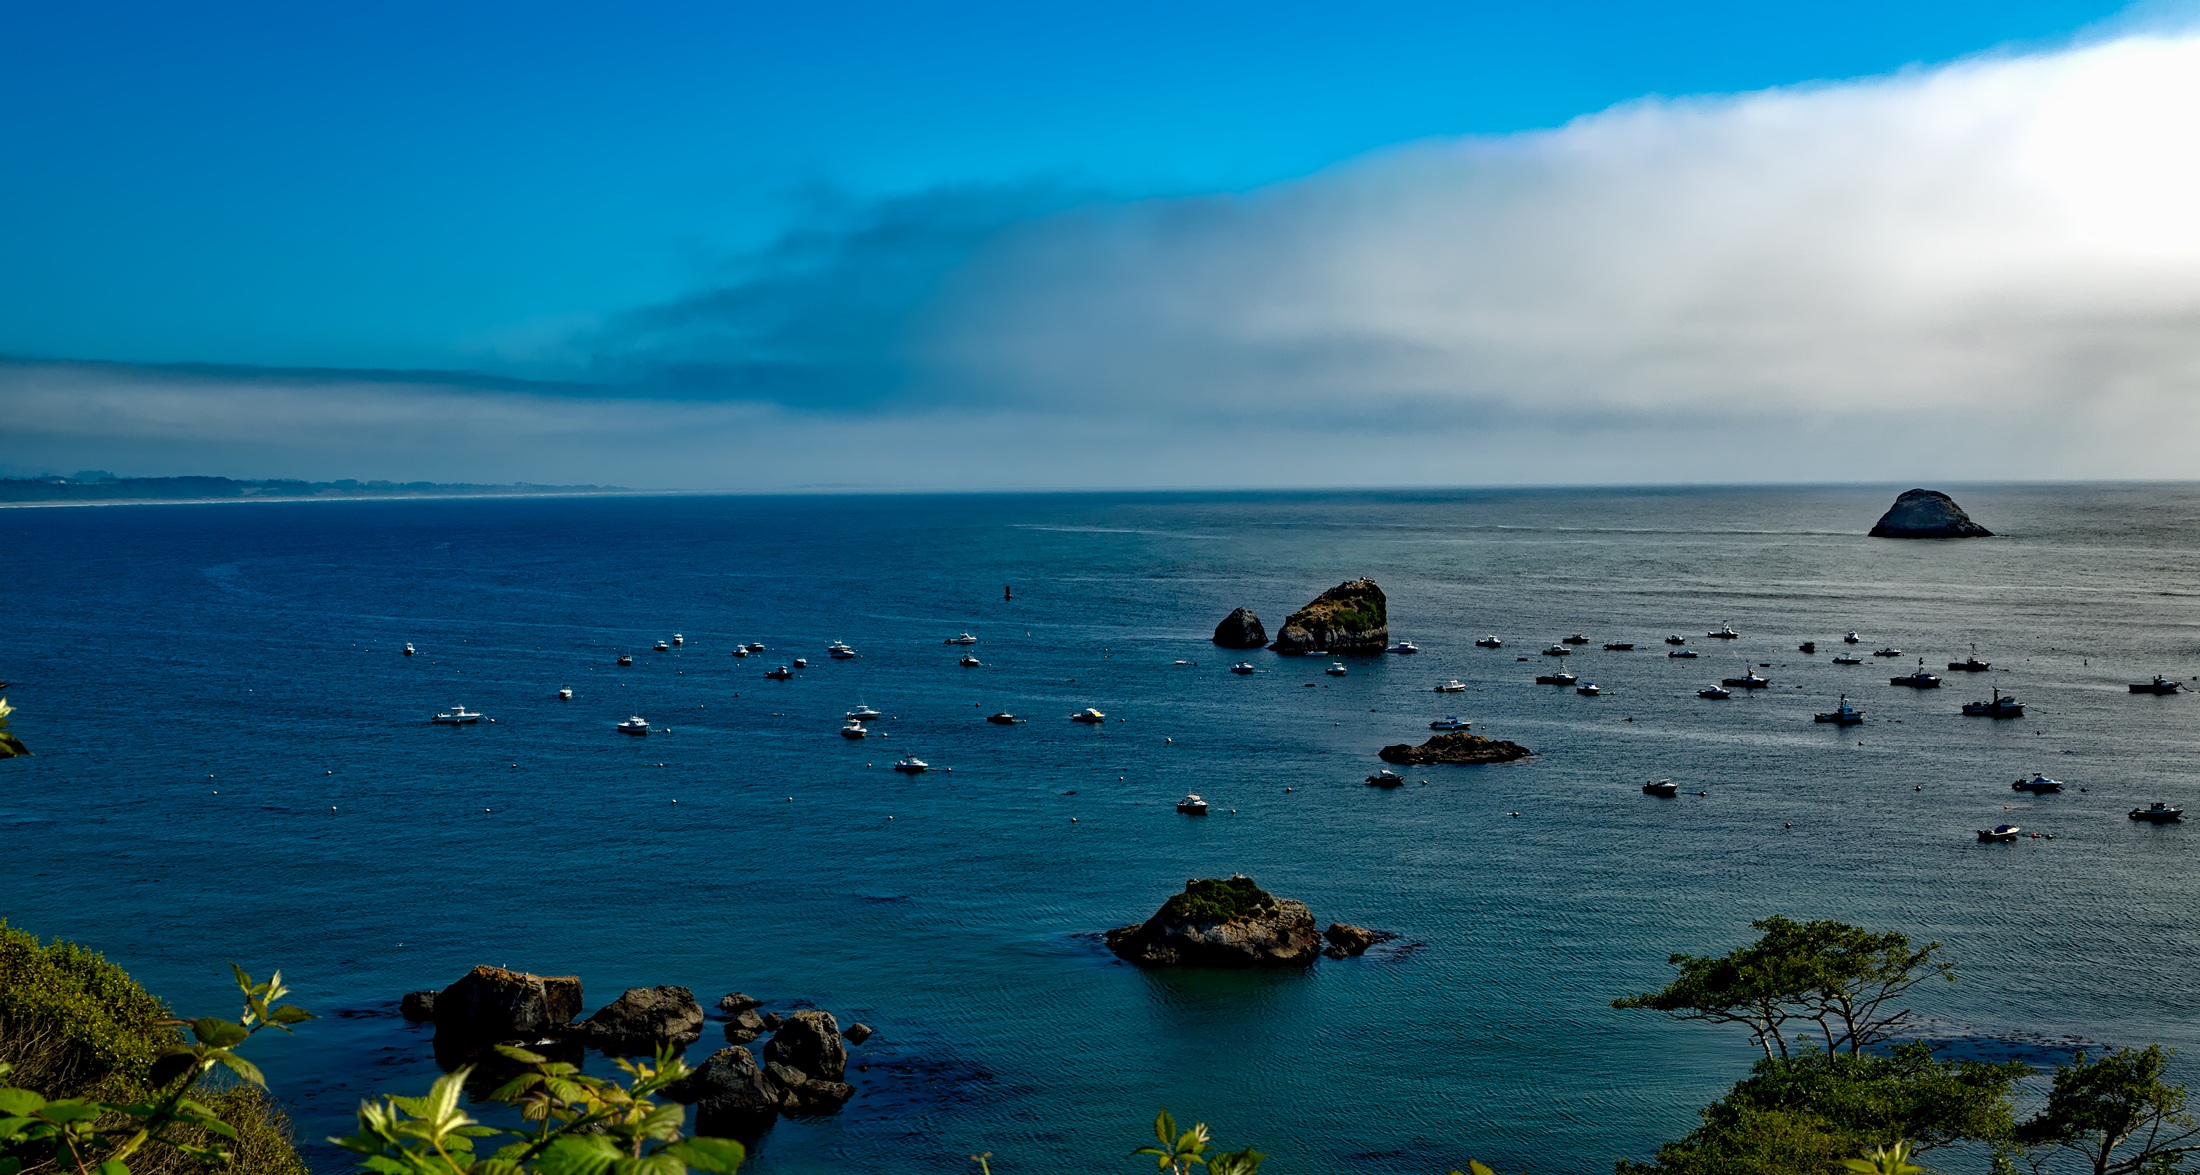
beach, sea, coast, water, rock, ocean, horizon, cloud, sky, sunrise, sunset, shore, wave, panorama, vacation, cliff, seaside, dusk, cove, fishing, holiday, bay, island, terrain, california, body of water, rocks, stones, hdr, clouds, boats, ships, oceanside, beautiful, pacific, formations, cape, islet, crags, wind wave